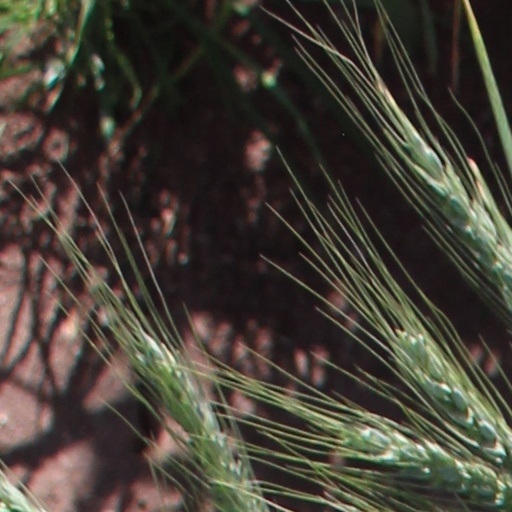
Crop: wheat